Baseball

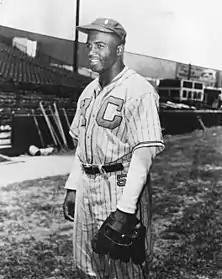
Jackie Robinson in 1945, with the Negro American League's Kansas City Monarchs

The tactical decision that precedes almost every play in a baseball game involves pitch selection. By gripping and then releasing the baseball in a certain manner, and by throwing it at a certain speed, pitchers can cause the baseball to break to either side, or downward, as it approaches the batter, thus creating differing pitches that can be selected. Among the resulting wide variety of pitches that may be thrown, the four basic types are the fastball, the changeup (or off-speed pitch), and two breaking balls—the curveball and the slider. Pitchers have different repertoires of pitches they are skillful at throwing. Conventionally, before each pitch, the catcher signals the pitcher what type of pitch to throw, as well as its general vertical or horizontal location. If there is disagreement on the selection, the pitcher may shake off the sign and the catcher will call for a different pitch.